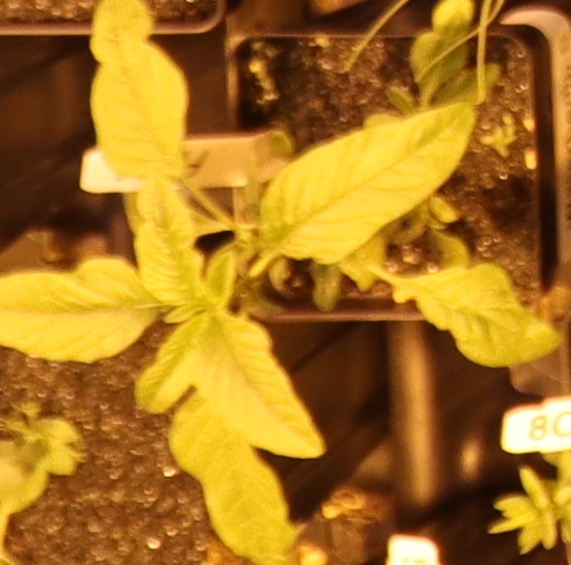
Label: Waterhemp